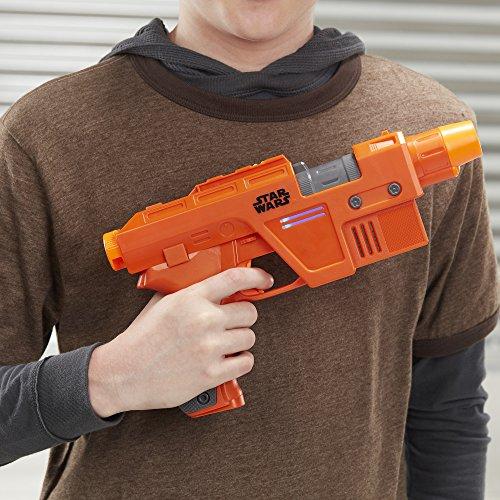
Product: Star Wars Nerf Poe Dameron Blaster
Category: Toys & Games | Sports & Outdoor Play | Blasters & Foam Play
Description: Front-load, single-shot blaster.
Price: $22.94
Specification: ProductDimensions:1.9x6.9x14.1inches|ItemWeight:12.8ounces|ShippingWeight:12.8ounces(Viewshippingratesandpolicies)|DomesticShipping:ItemcanbeshippedwithinU.S.|InternationalShipping:ThisitemcanbeshippedtoselectcountriesoutsideoftheU.S.LearnMore|ASIN:B01MYFBZXE|Itemmodelnumber:C1464AF1|Manufacturerrecommendedage:6yearsandup|Batteries:1AAbatteriesrequired.(included)